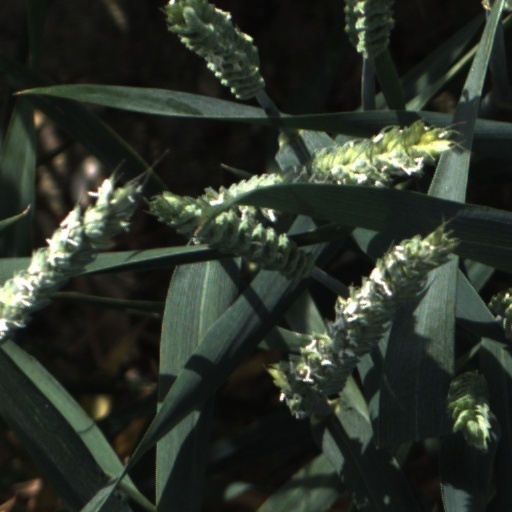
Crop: wheat